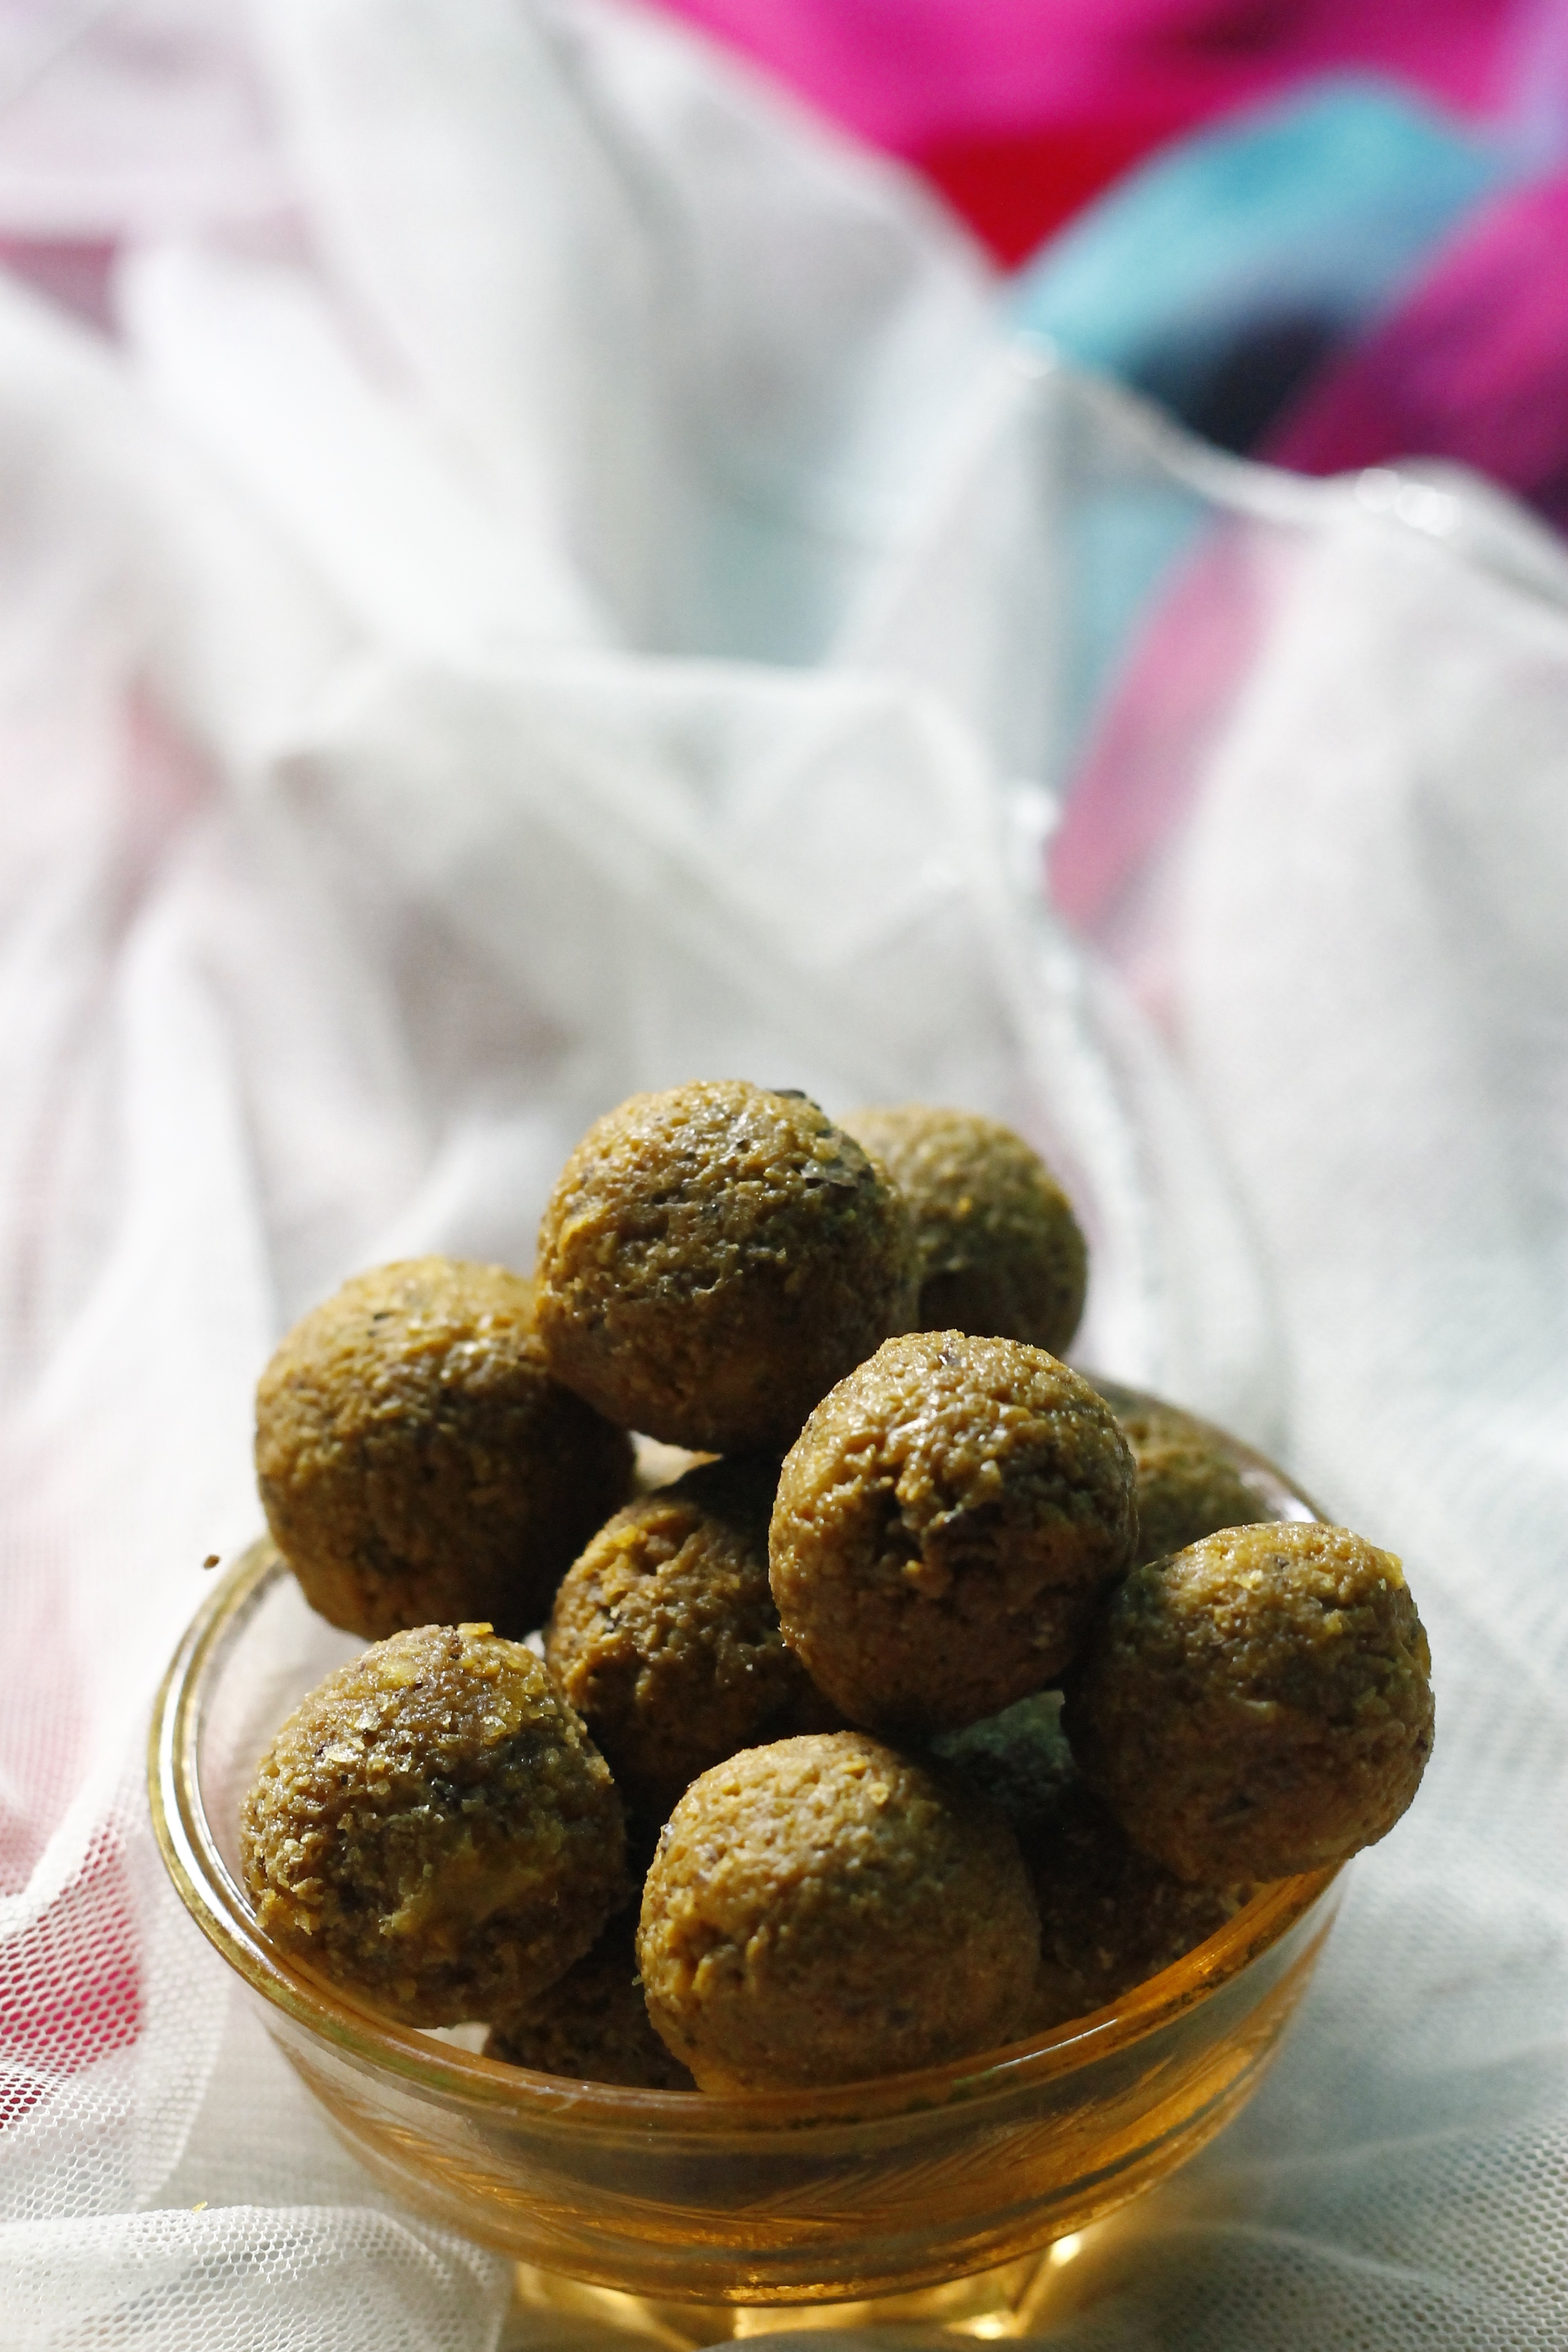
sweet, dish, food, produce, dessert, cuisine, coconut, indian, sweetness, traditional, falafel, edible mushroom, bengali, chocolate truffle, indian cuisine, indian sweets, coconut sweets